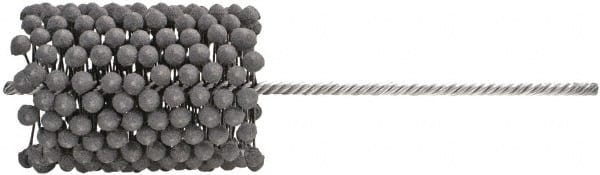
Brush Research Mfg. - 5" to 5-1/2" Bore Diam, 320 Grit, Silicon Carbide Flexible Hone - Extra Fine, 17-1/2" OAL
Item #: 82684226 Brand: Brush Research Mfg. Model #: GBD51232 Exact Tooling IR#: 04 Features and Benefits Silicon carbide is a fast-cutting abrasive commonly used on non-ferrous metals and in low-pressure applications. Product Specifications Minimum Bore Diameter (Inch) 5 Minimum Bore Diameter (Decimal Inch) 5.0000 Maximum Bore Diameter (Decimal Inch) 5.500 Maximum Bore Diameter (Inch) 5-1/2 Abrasive Material Silicon Carbide Abrasive Length (Inch) 6 Abrasive Length (Decimal Inch) 6.0000 Grade Extra Fine Grit 320 Overall Length (Decimal Inch) 17.5000 Overall Length (Inch) 17-1/2
Brand: Brush Research Mfg.
Category: Hardware > Tools > Tool Files